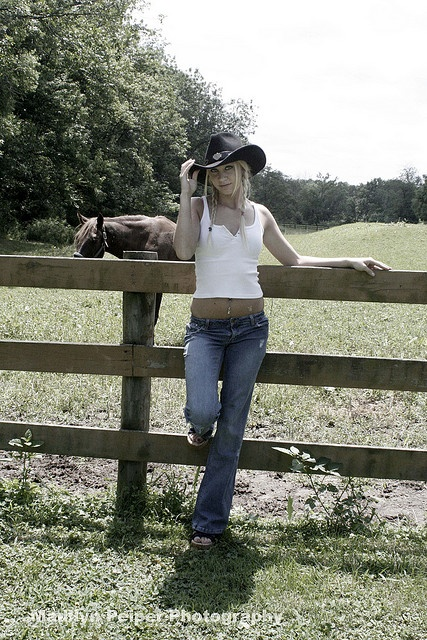
A beautiful blonde haired woman leaning up against a wooden fence.
Girl with cowboy hat standing in front of fence with horse on the other side.
A girl with her mid-drift showing leans against a fence while touching her cowboy hat as a horse grazes in a fenced pasture behind her.
A young woman stands in front of a fence.
A GIRL STANDING IN FRONT OF A HORSE'S YARD.